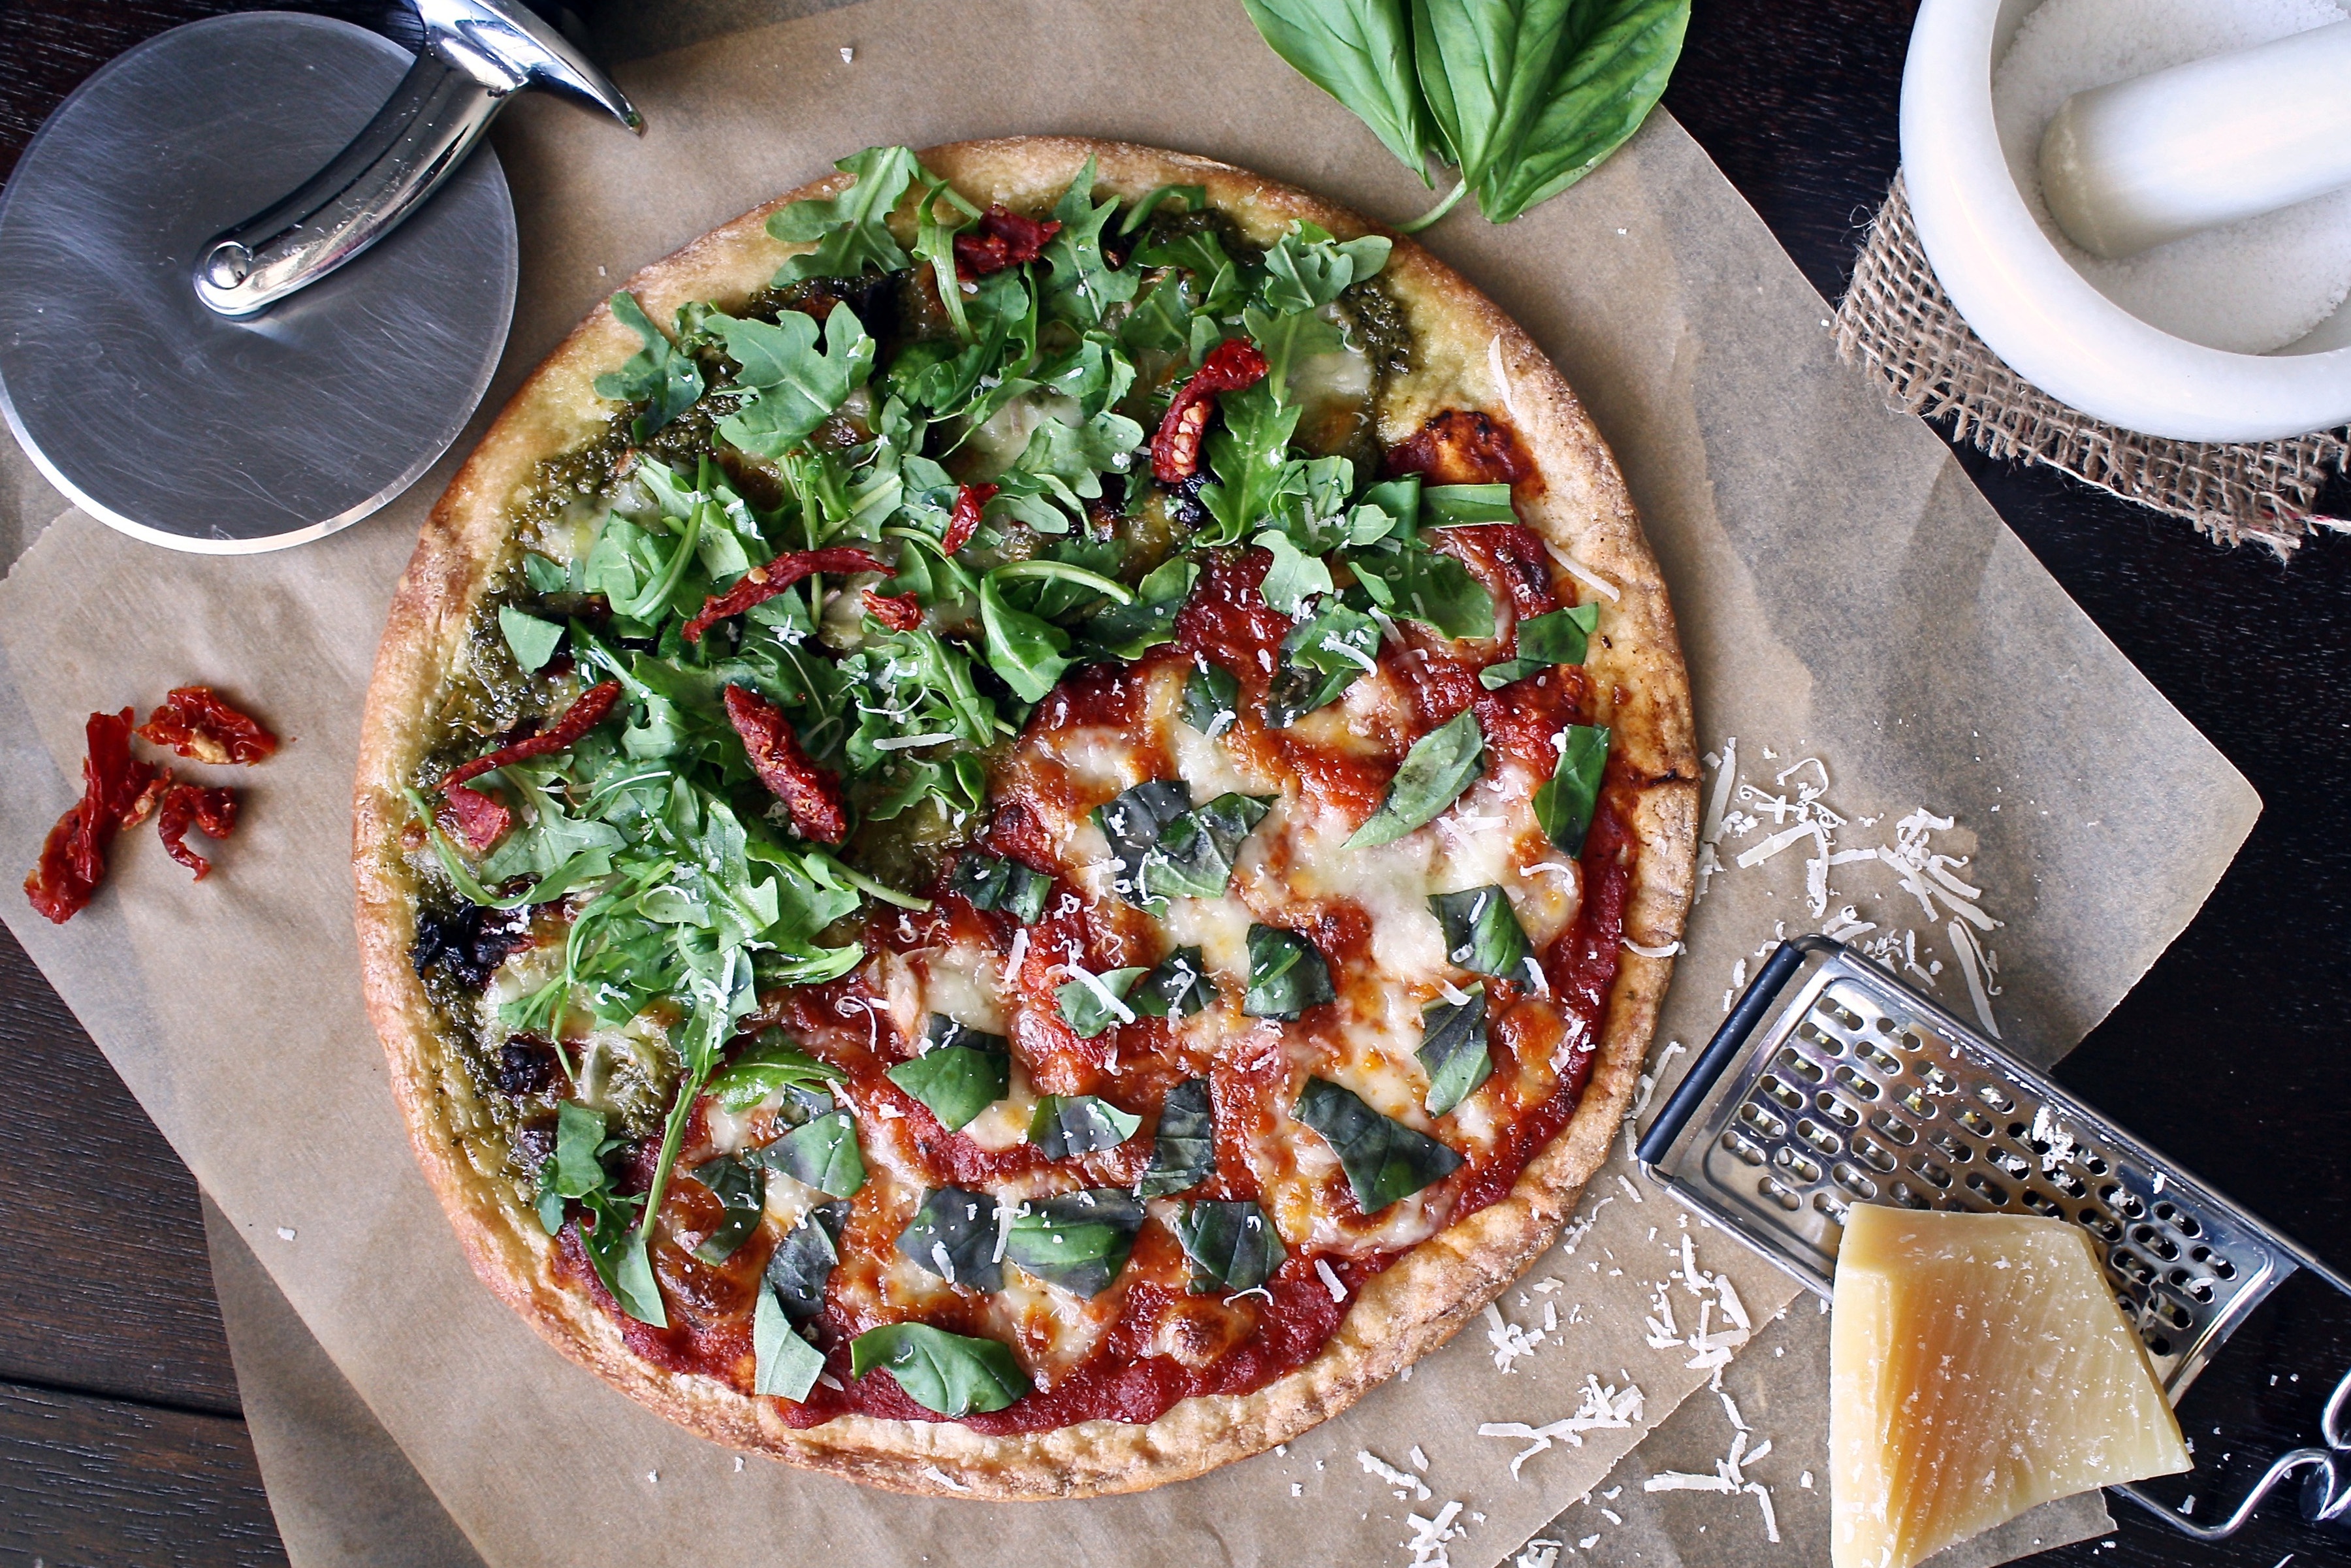
dish, food, cuisine, pizza, ingredient, flatbread, california style pizza, tarte flamb e, produce, italian food, recipe, vegetarian food, vegetable, Sun dried tomato, pizza cheese, quiche, leaf vegetable, tomato, basil, american food, brunch, baked goods, goat cheese, frittata